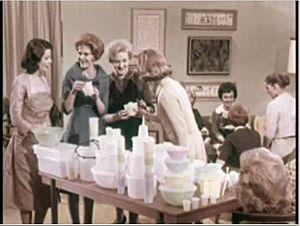
Brownie Wise est une femme d'affaires américaine dont les innovations en termes de marketing ont joué un rôle essentiel dans le succès des Tupperware.
Tupperware Brands Corporation est une firme transnationale américaine produisant des boîtes en plastique et d'autres ustensiles de cuisine, la plupart fabriqués à l'aide d'un procédé d'injection plastique. La société fut fondée en 1946 par l'ingénieur américain Earl Tupper, inventeur du bol hermétique en polyéthylène. La firme a développé un type de vente particulier : la « démonstration-vente à domicile »